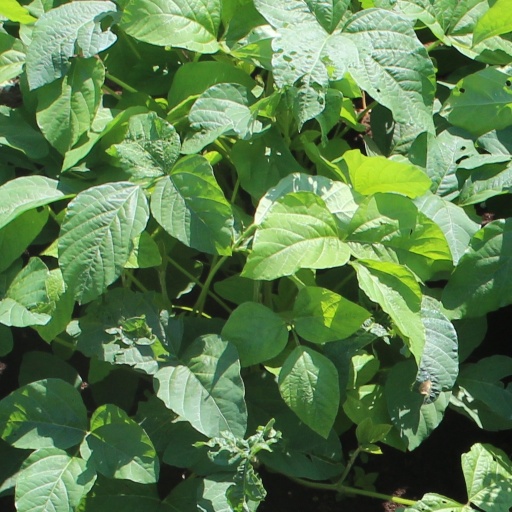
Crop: soybean